Theophilus Lindsey

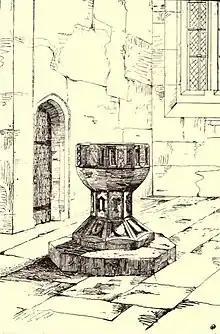
15th century font in the Church of St Anne, Catterick

In 1763 Lindsey went to the Church of St Anne, Catterick in North Yorkshire. He owed the living, in the gift of the Crown, to the influence of the Earl of Huntingdon.